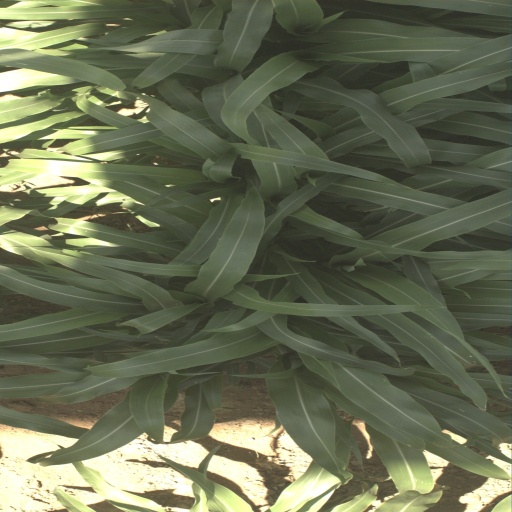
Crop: sorghum